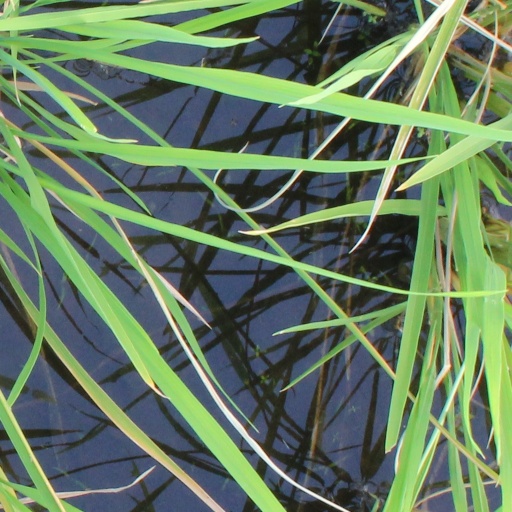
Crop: rice